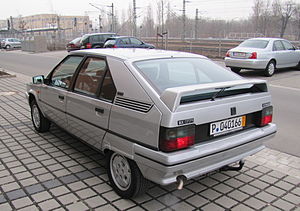
Citroën BX / Udviklingshistorie / Facelift
Citroën BX var en mellem sommeren 1982 og efteråret 1994 i franske Rennes bygget, stor mellemklassebil fra den franske bilfabrikant Citroën.